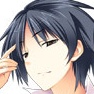
Portrait style: Anime Portrait